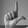
ASL letter: L